HMS Phoebe (43)

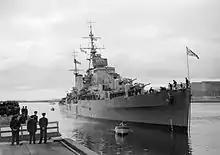
"Phoebe" with HM King George VI and HM Queen Elizabeth on board, coming alongside the quay at Belfast in 1942.

"Phoebe"s first six months were spent in the Home Fleet, escorting troop convoys on the first stage of their long voyage via the Cape of Good Hope to the Middle East. In April 1941 she was transferred to the 7th Cruiser Squadron in the Mediterranean, where she served for the next two-and-a-half years.